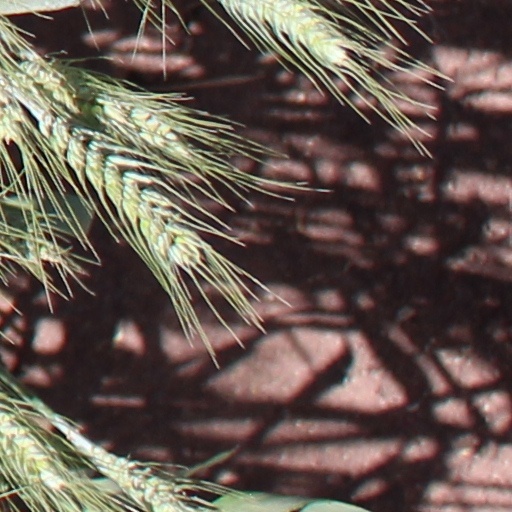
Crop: wheat